Hans Jaroszewicz

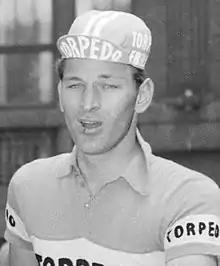
Hans Jaroszewicz (1960)

Hans Jaroszewicz (4 January 1935 – 22 June 2003) was a German professional racing cyclist. He rode in the 1960 and 1961 Tour de France.